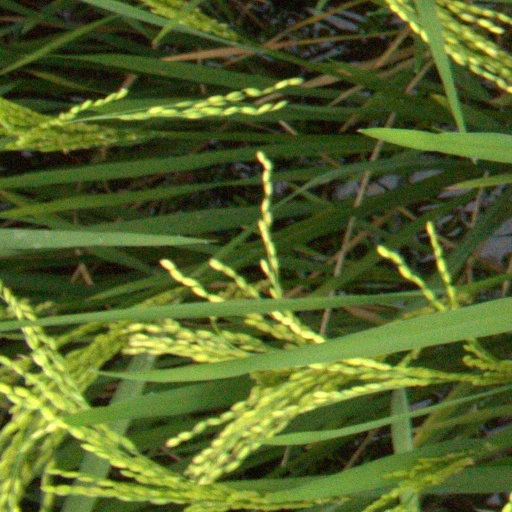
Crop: rice